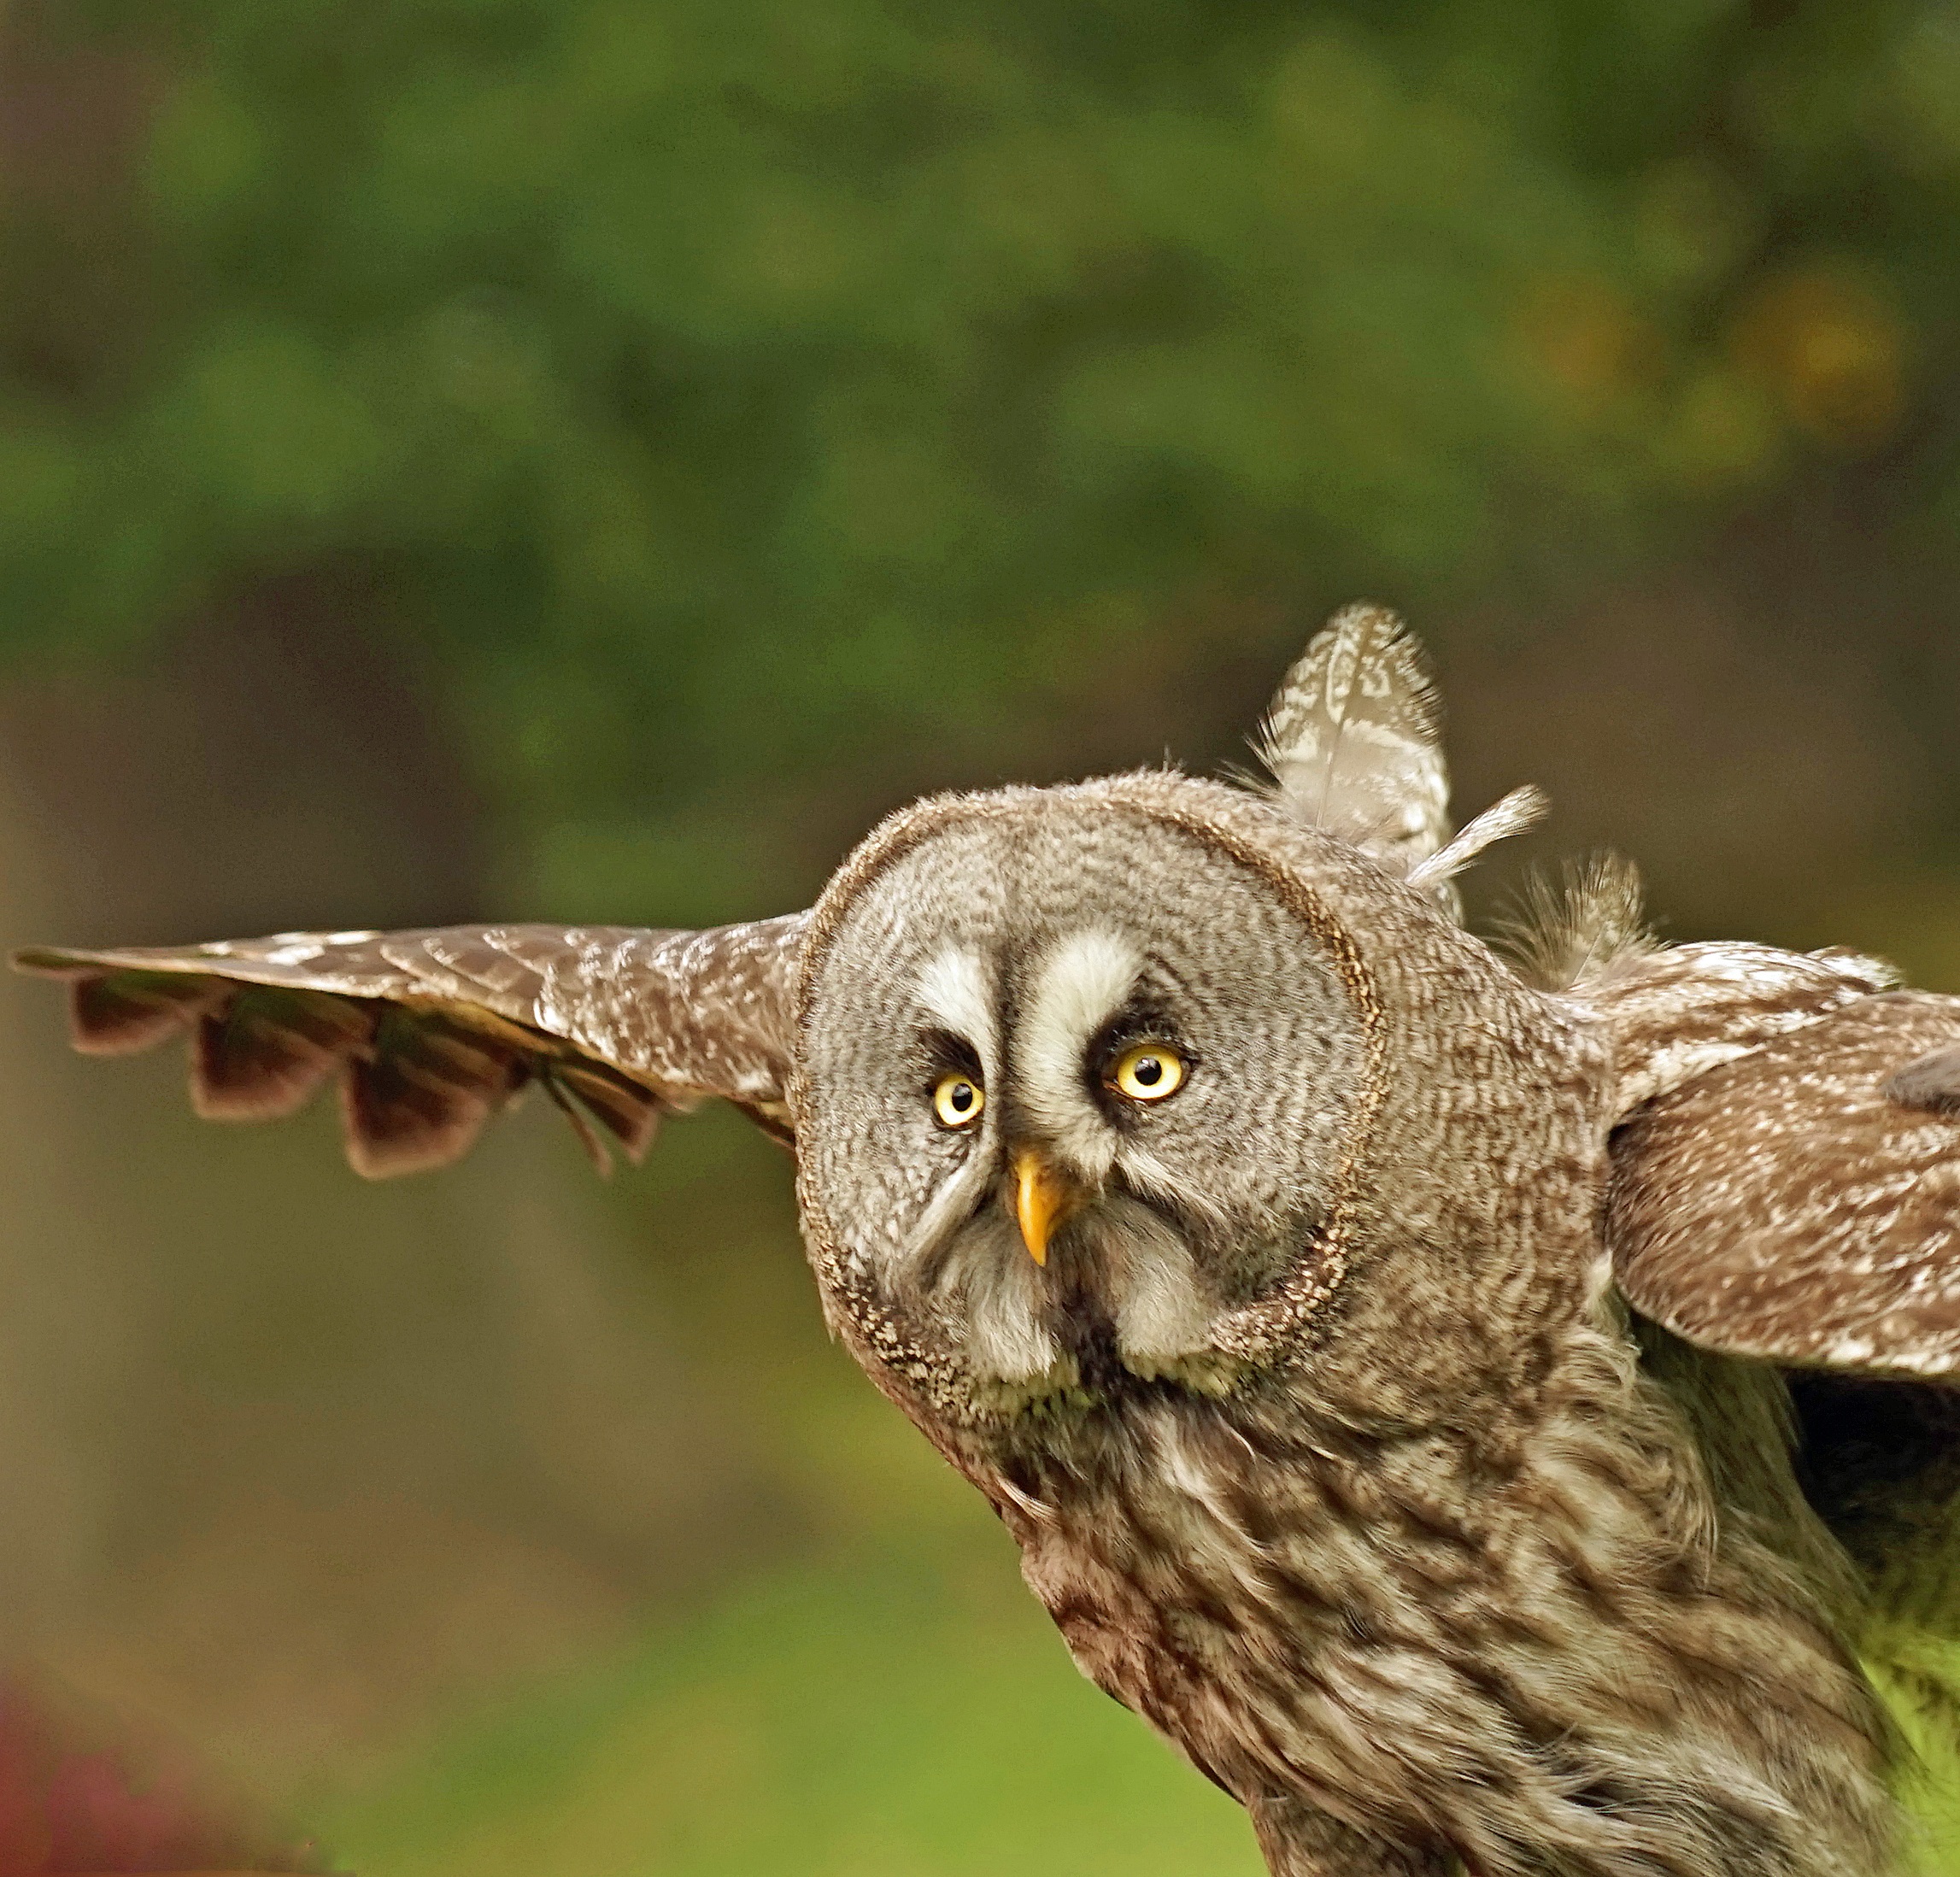
branch, bird, wing, wildlife, beak, close, owl, fauna, bird of prey, close up, vertebrate, bill, falcon, eagle owl, great grey owl, accipitriformes